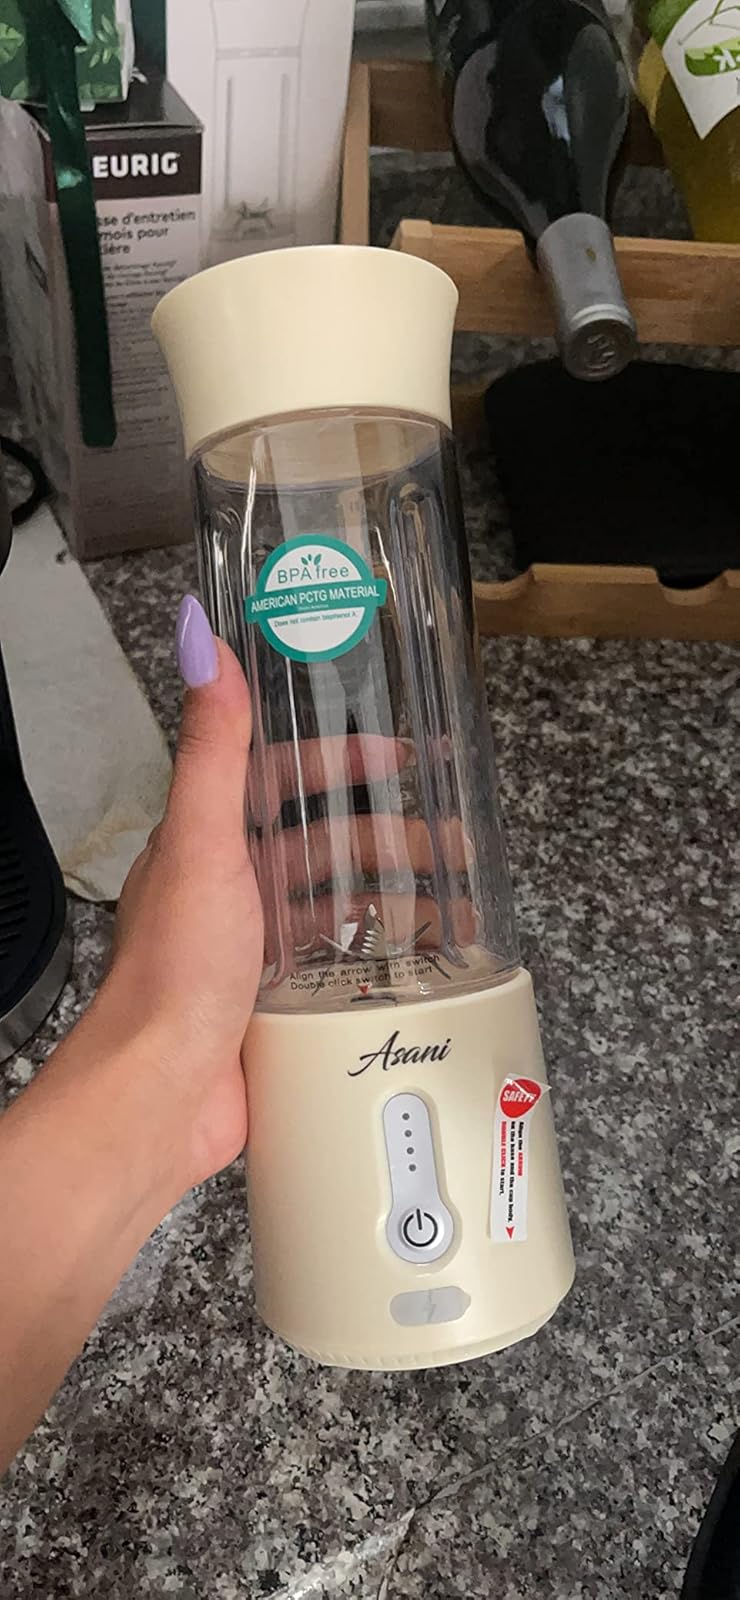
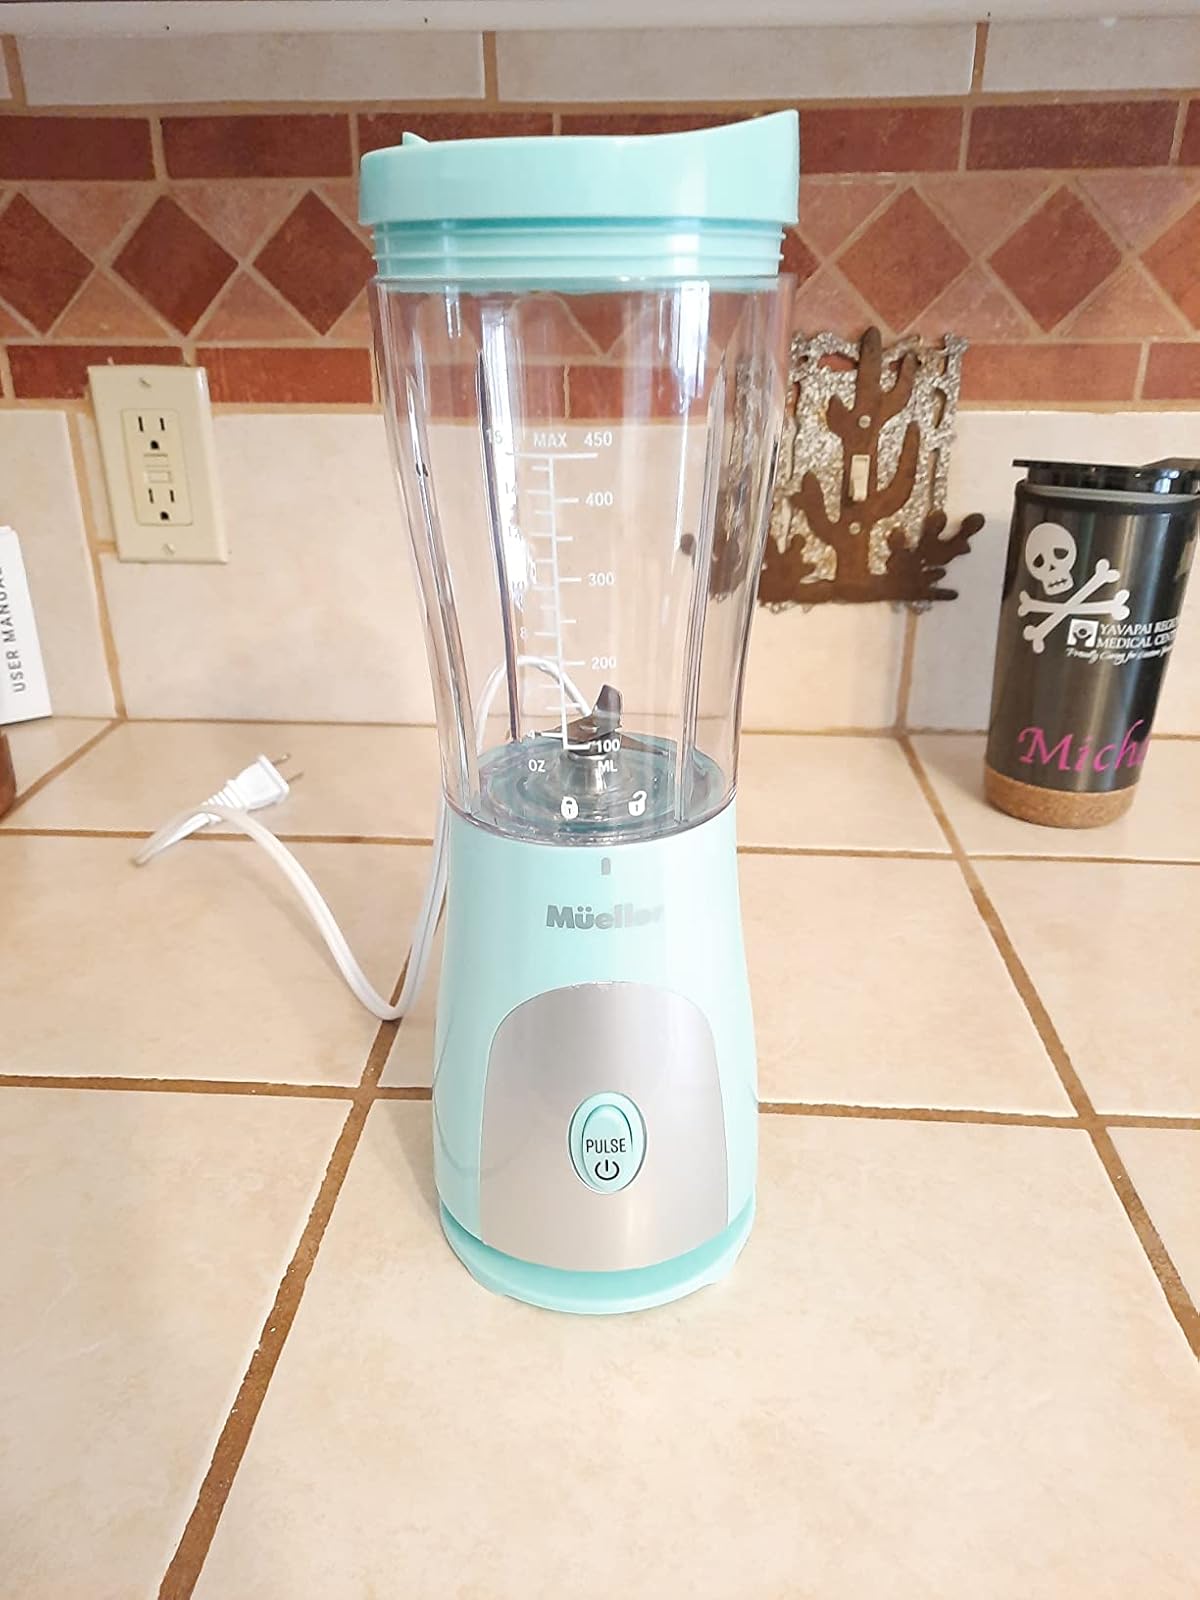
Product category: items_blender
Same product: no